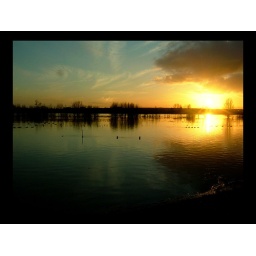
Made this photo in the garden ad my parents house where the river flooded.